Alvah Horace Whitmarsh House

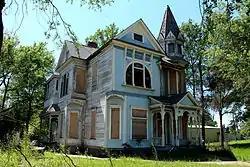

The Alvah Horace Whitmarsh House was a historic house at 711 Pecan Street in Texarkana, Arkansas. This -story wood-frame structure was one of the city's finest Queen Anne Victorians, located in a neighborhood that was fashionable at the turn of the 20th century. The house had an elaborately decorated front porch and a three-story hexagonal tower, capped by a pointed roof, at its northeast corner. The house was built in 1894 for Alvah Whitmarsh, a manager at the local Buchanan Lumber Company and a local leader in civic affairs.